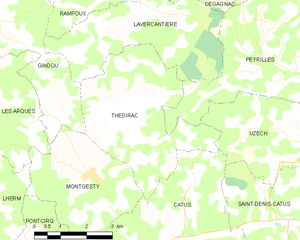
Thédirac est une commune française, située dans le département du Lot en région Occitanie.